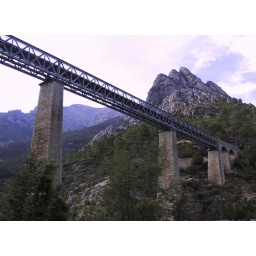
train bridge below the mountain of gold - when engineers had balls of brass